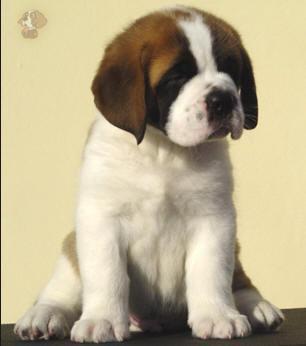
Saint_Bernard